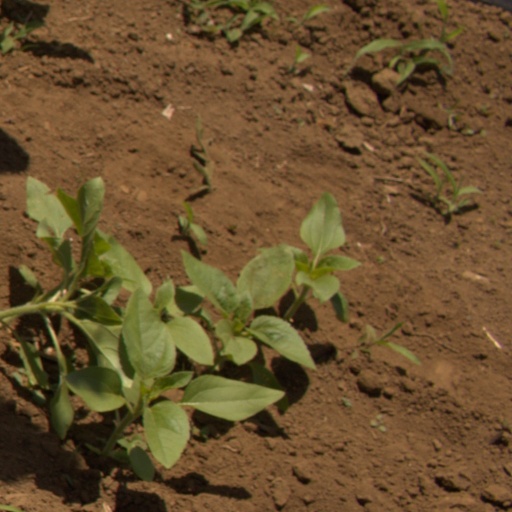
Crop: Jerusalem artichoke